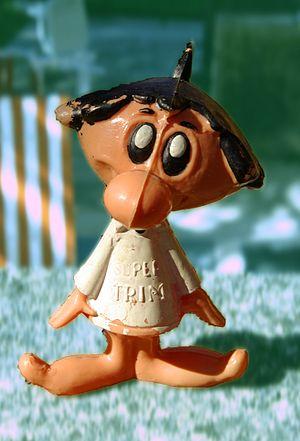
Carosello est une émission télévisée italienne qui a été diffusée sur la Rai 1, du 3 février 1957 au 1ᵉʳ janvier 1977. Pendant toutes ces années, le mot « Carosello » fut synonyme, en Italie, de « spot publicitaire ».